John Tigard House

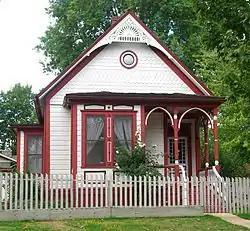
The front of the house in 2009

The John Tigard House is a home built in 1880 located in Tigard, Oregon. The home was originally owned by John Tigard, the son of Tigard founder Wilson Tigard. Queen Anne in style, the structure was moved from its original location along Oregon Route 99W in 1978. Now a museum, it was added to the National Register of Historic Places in 1979.